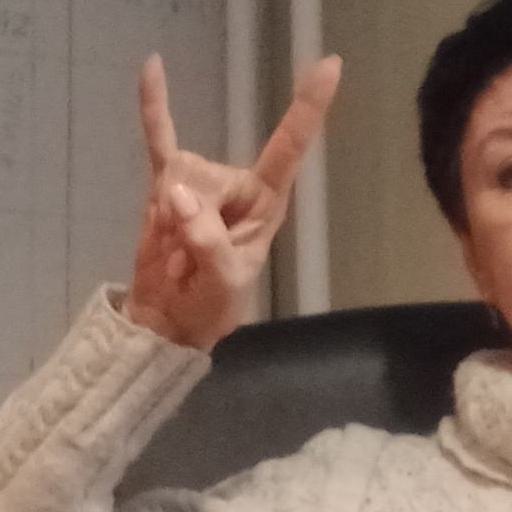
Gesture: rock